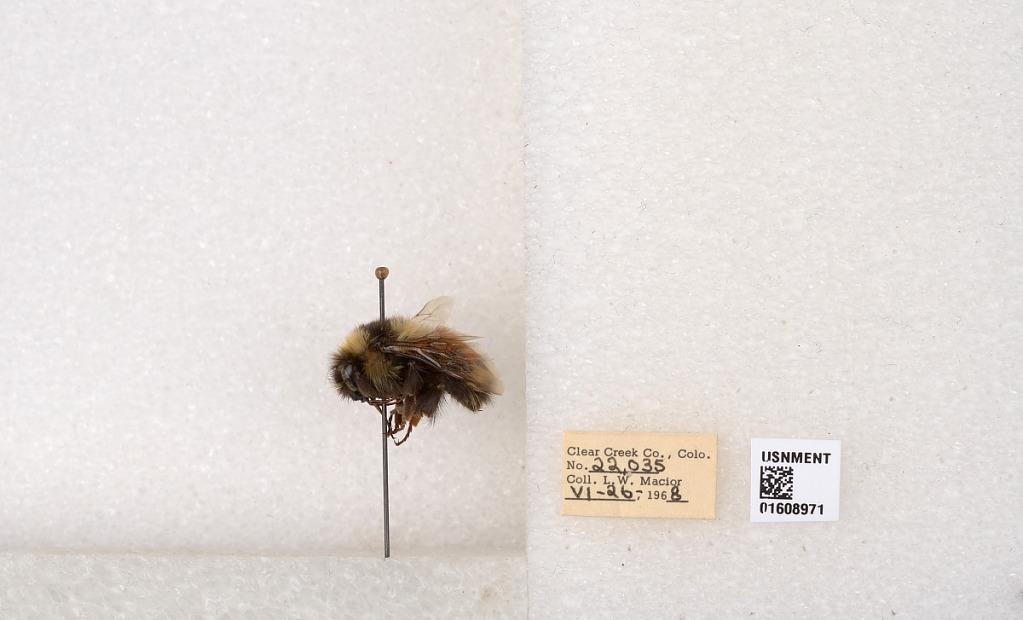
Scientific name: Bombus (Pyrobombus) sylvicola Kirby
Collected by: L. Macior
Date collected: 1968-6-26
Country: United States
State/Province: Colorado
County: Clear Creek
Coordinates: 39.6891, -105.644